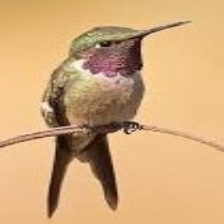
Species: AMETHYST WOODSTAR
Scientific name: CALLIPHLOX AMETHYSTINA
ImageNet parent category: hummingbird